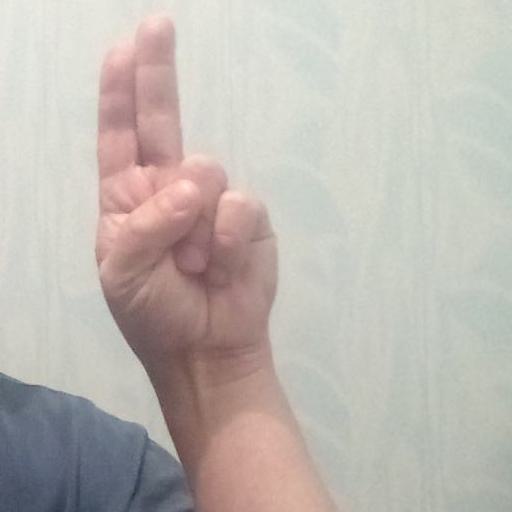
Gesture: two_up